Claude Mellan

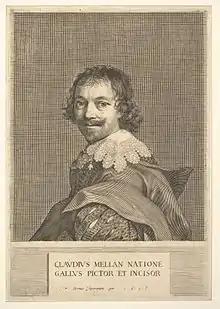
Self-portrait, engraving by Claude Mellan (1635), Metropolitan Museum of Art

Claude Mellan (23 May 1598 – 9 September 1688) was a French draughtsman, engraver, and painter.